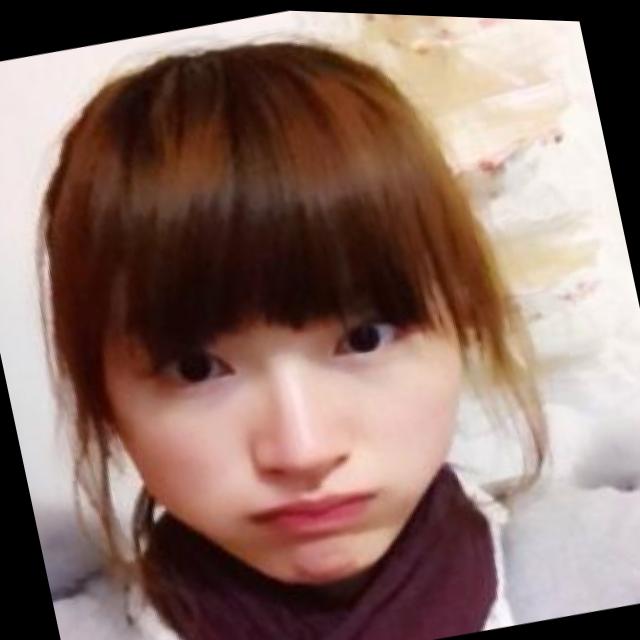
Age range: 21-44